Andrzej Smolik

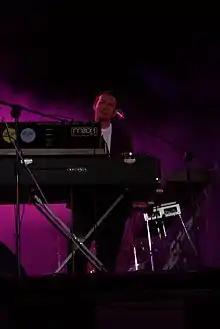
Andrzej Smolik performing at the Orange Warsaw Festival in 2009

Andrzej Smolik (born 10 February 1970, in Swinoujscie) is a Polish musician, composer, music producer, and multi-instrumentalist. He began his career as a keyboard player in the band Wilki in 1993. Later he collaborated with Wilki's vocalist, Robert Gawliński on the production of his solo album "Solo." In 1996 and 1997 Smolik worked with the group Hey. He also collaborated with Hey's vocalist Kasia Nosowska on her solo album "Milena" in 1998. In following years he continued to work with Nosowska and Gawliński on their subsequent solo projects. He also worked with DJ Novika and with the group Myslovitz, and Artur Rojek, Mika Urbaniak, Krzysztof Krawczyk. Smolik won the national "Fryderyk" award for composers in 2003 and 2004. And in 2004 he won a 'Polityka's Passport Award' from one of the biggest opinion-forming newsmagazines in Poland - "Polityka" ("Politics"). His solo albums are "Smolik" (2001), "Smolik 2" (2003), "3" (2006) and "4" (2010).